Piazza Fontana bombing

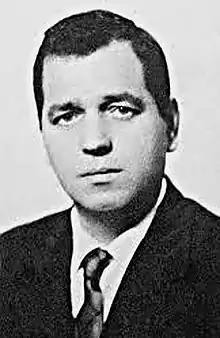
Giuseppe Pinelli

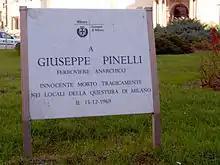
Plaque in memory of the anarchist Giuseppe Pinelli

The Piazza Fontana bombing was initially attributed to Italian anarchists. After over 80 arrests were made, the suspect Giuseppe Pinelli, an anarchist railway worker, died after falling from the fourth-floor window of the police station where he was being held. Serious discrepancies existed in the police account, which initially maintained that Pinelli had committed suicide by leaping from the window during a routine interrogation session. Three police officers interrogating Pinelli, including Commissioner Luigi Calabresi, were put under investigation in 1971 for his death, but a later inquiry, which ended on 25 October 1975, concluded that there were no wrongdoings regarding Pinelli's death: public prosecutor Gerardo D'Ambrosio established that his fall had been caused by fainting and losing balance, tired after three days of intense questioning.